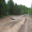
Label: road